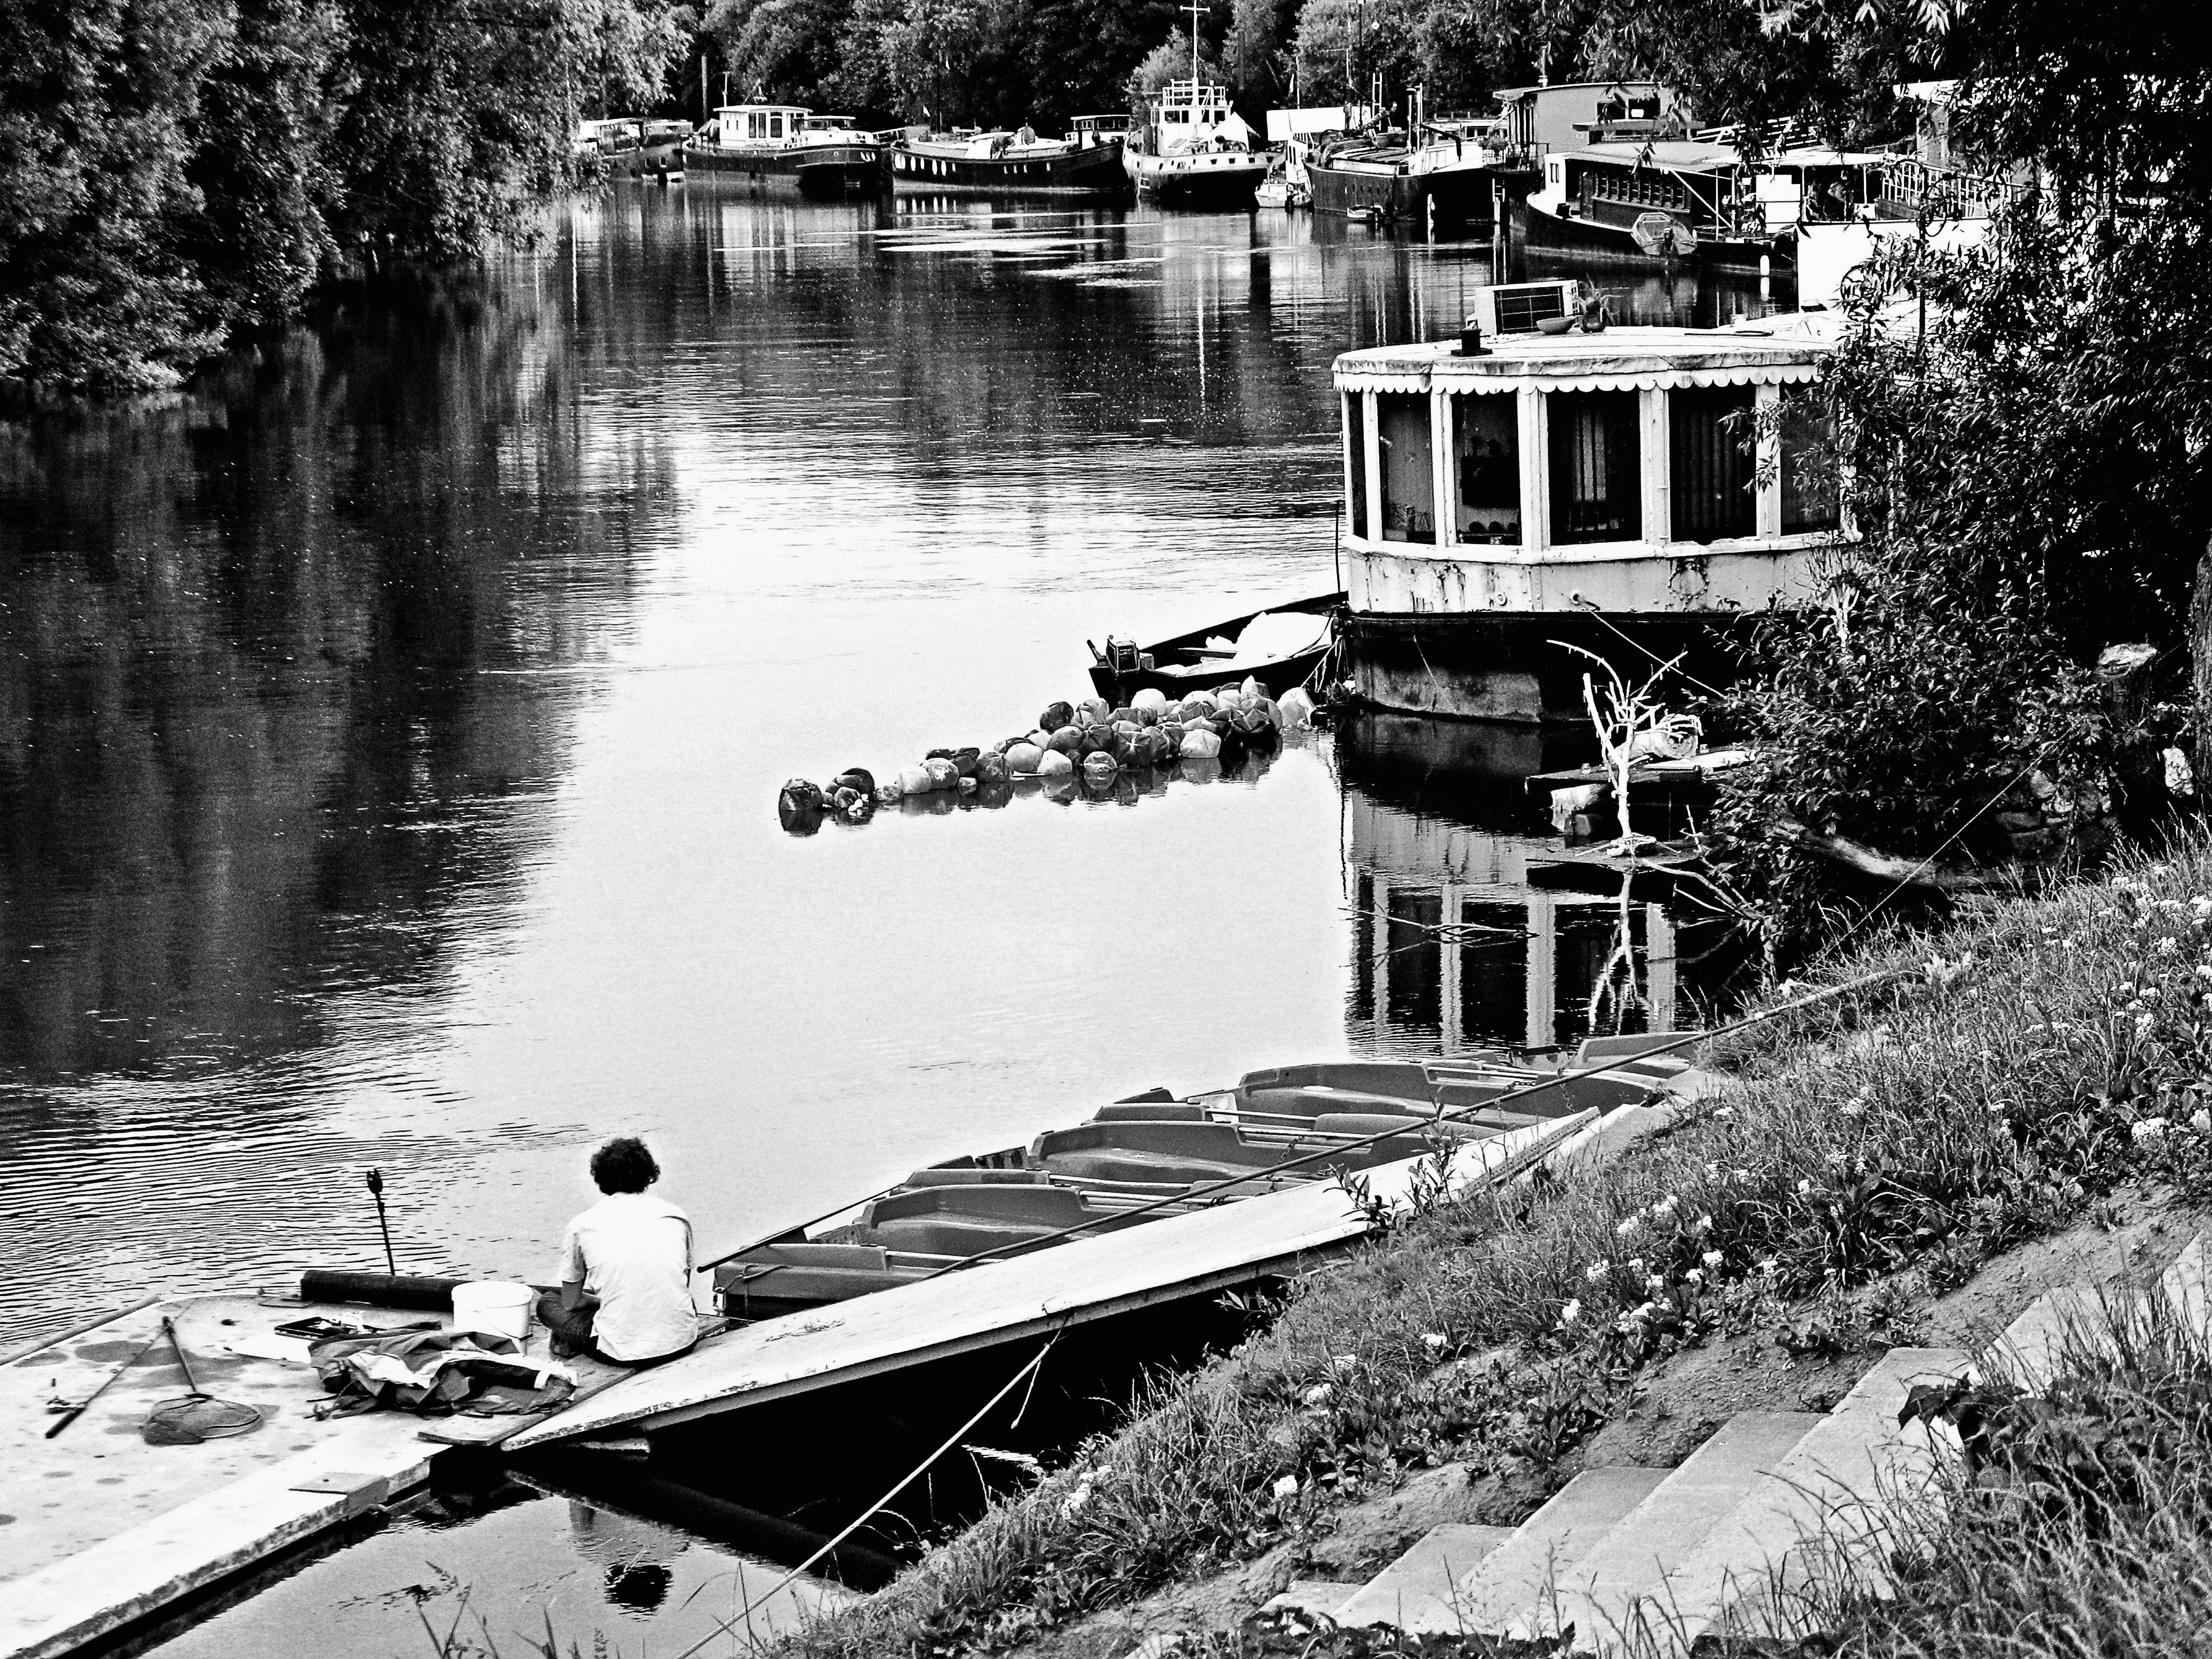
water, black and white, boat, house, river, canal, transport, reflection, vehicle, monochrome, waterway, seine, on, william, the silhouette, the barge, the river seine, monochrome photography, the seine, house on the water, wharton